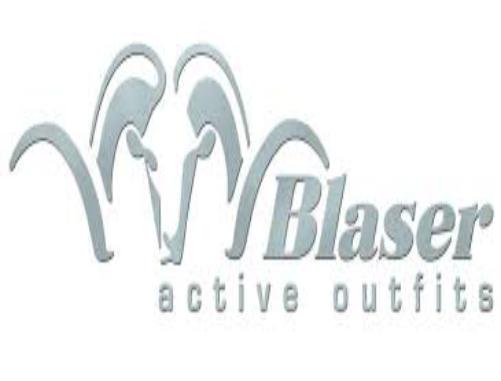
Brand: Blaser
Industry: Necessities